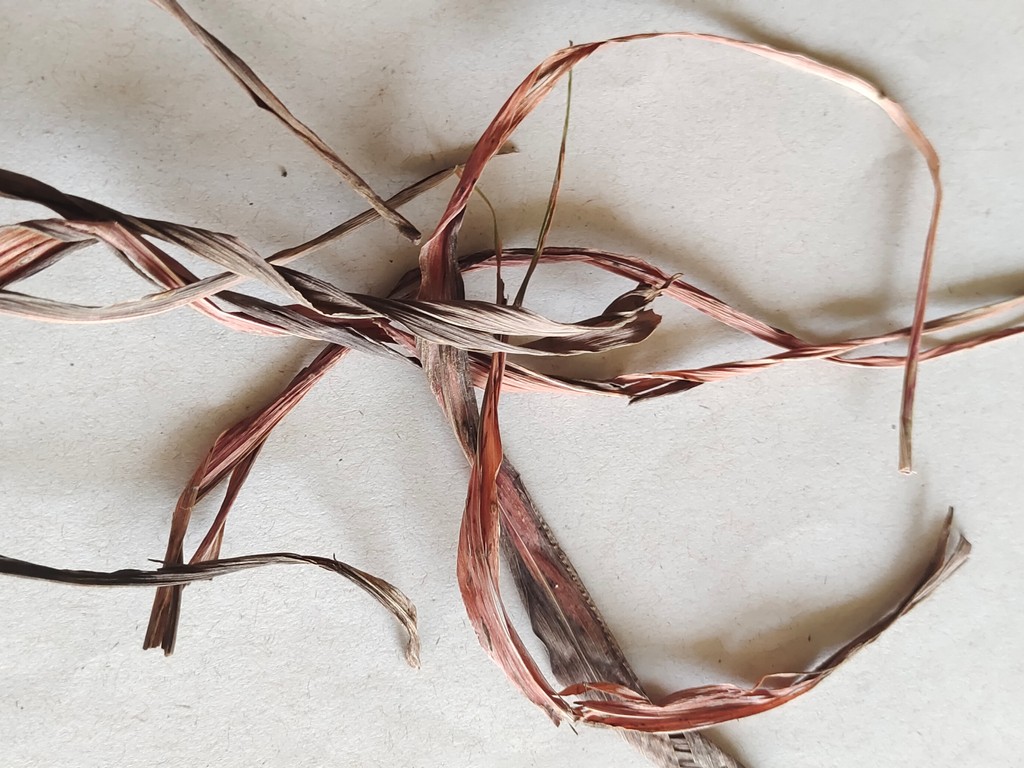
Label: Dried